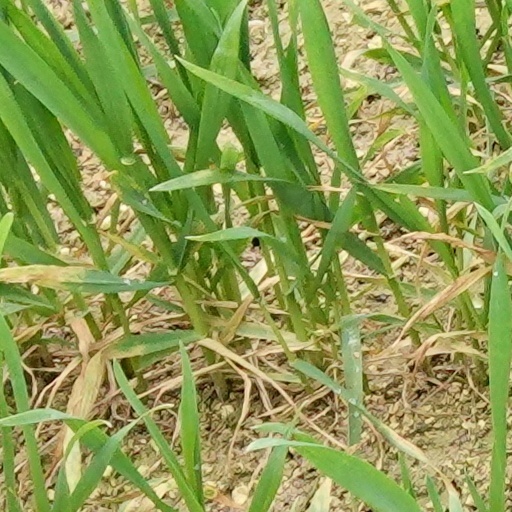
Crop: wheat